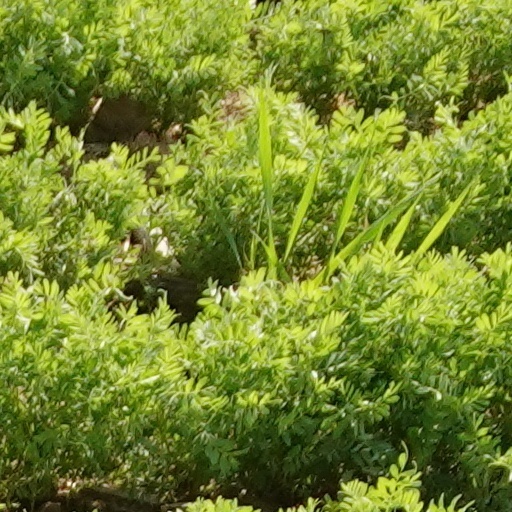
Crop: wheat